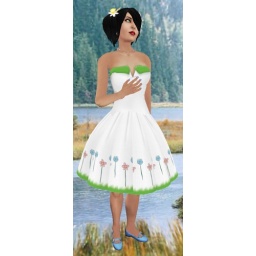
Juicy Pop flower garden dress (Bunny Hop Hunt gift) Magika Daffodil hair. 50 Flats Ballet Rose in blue